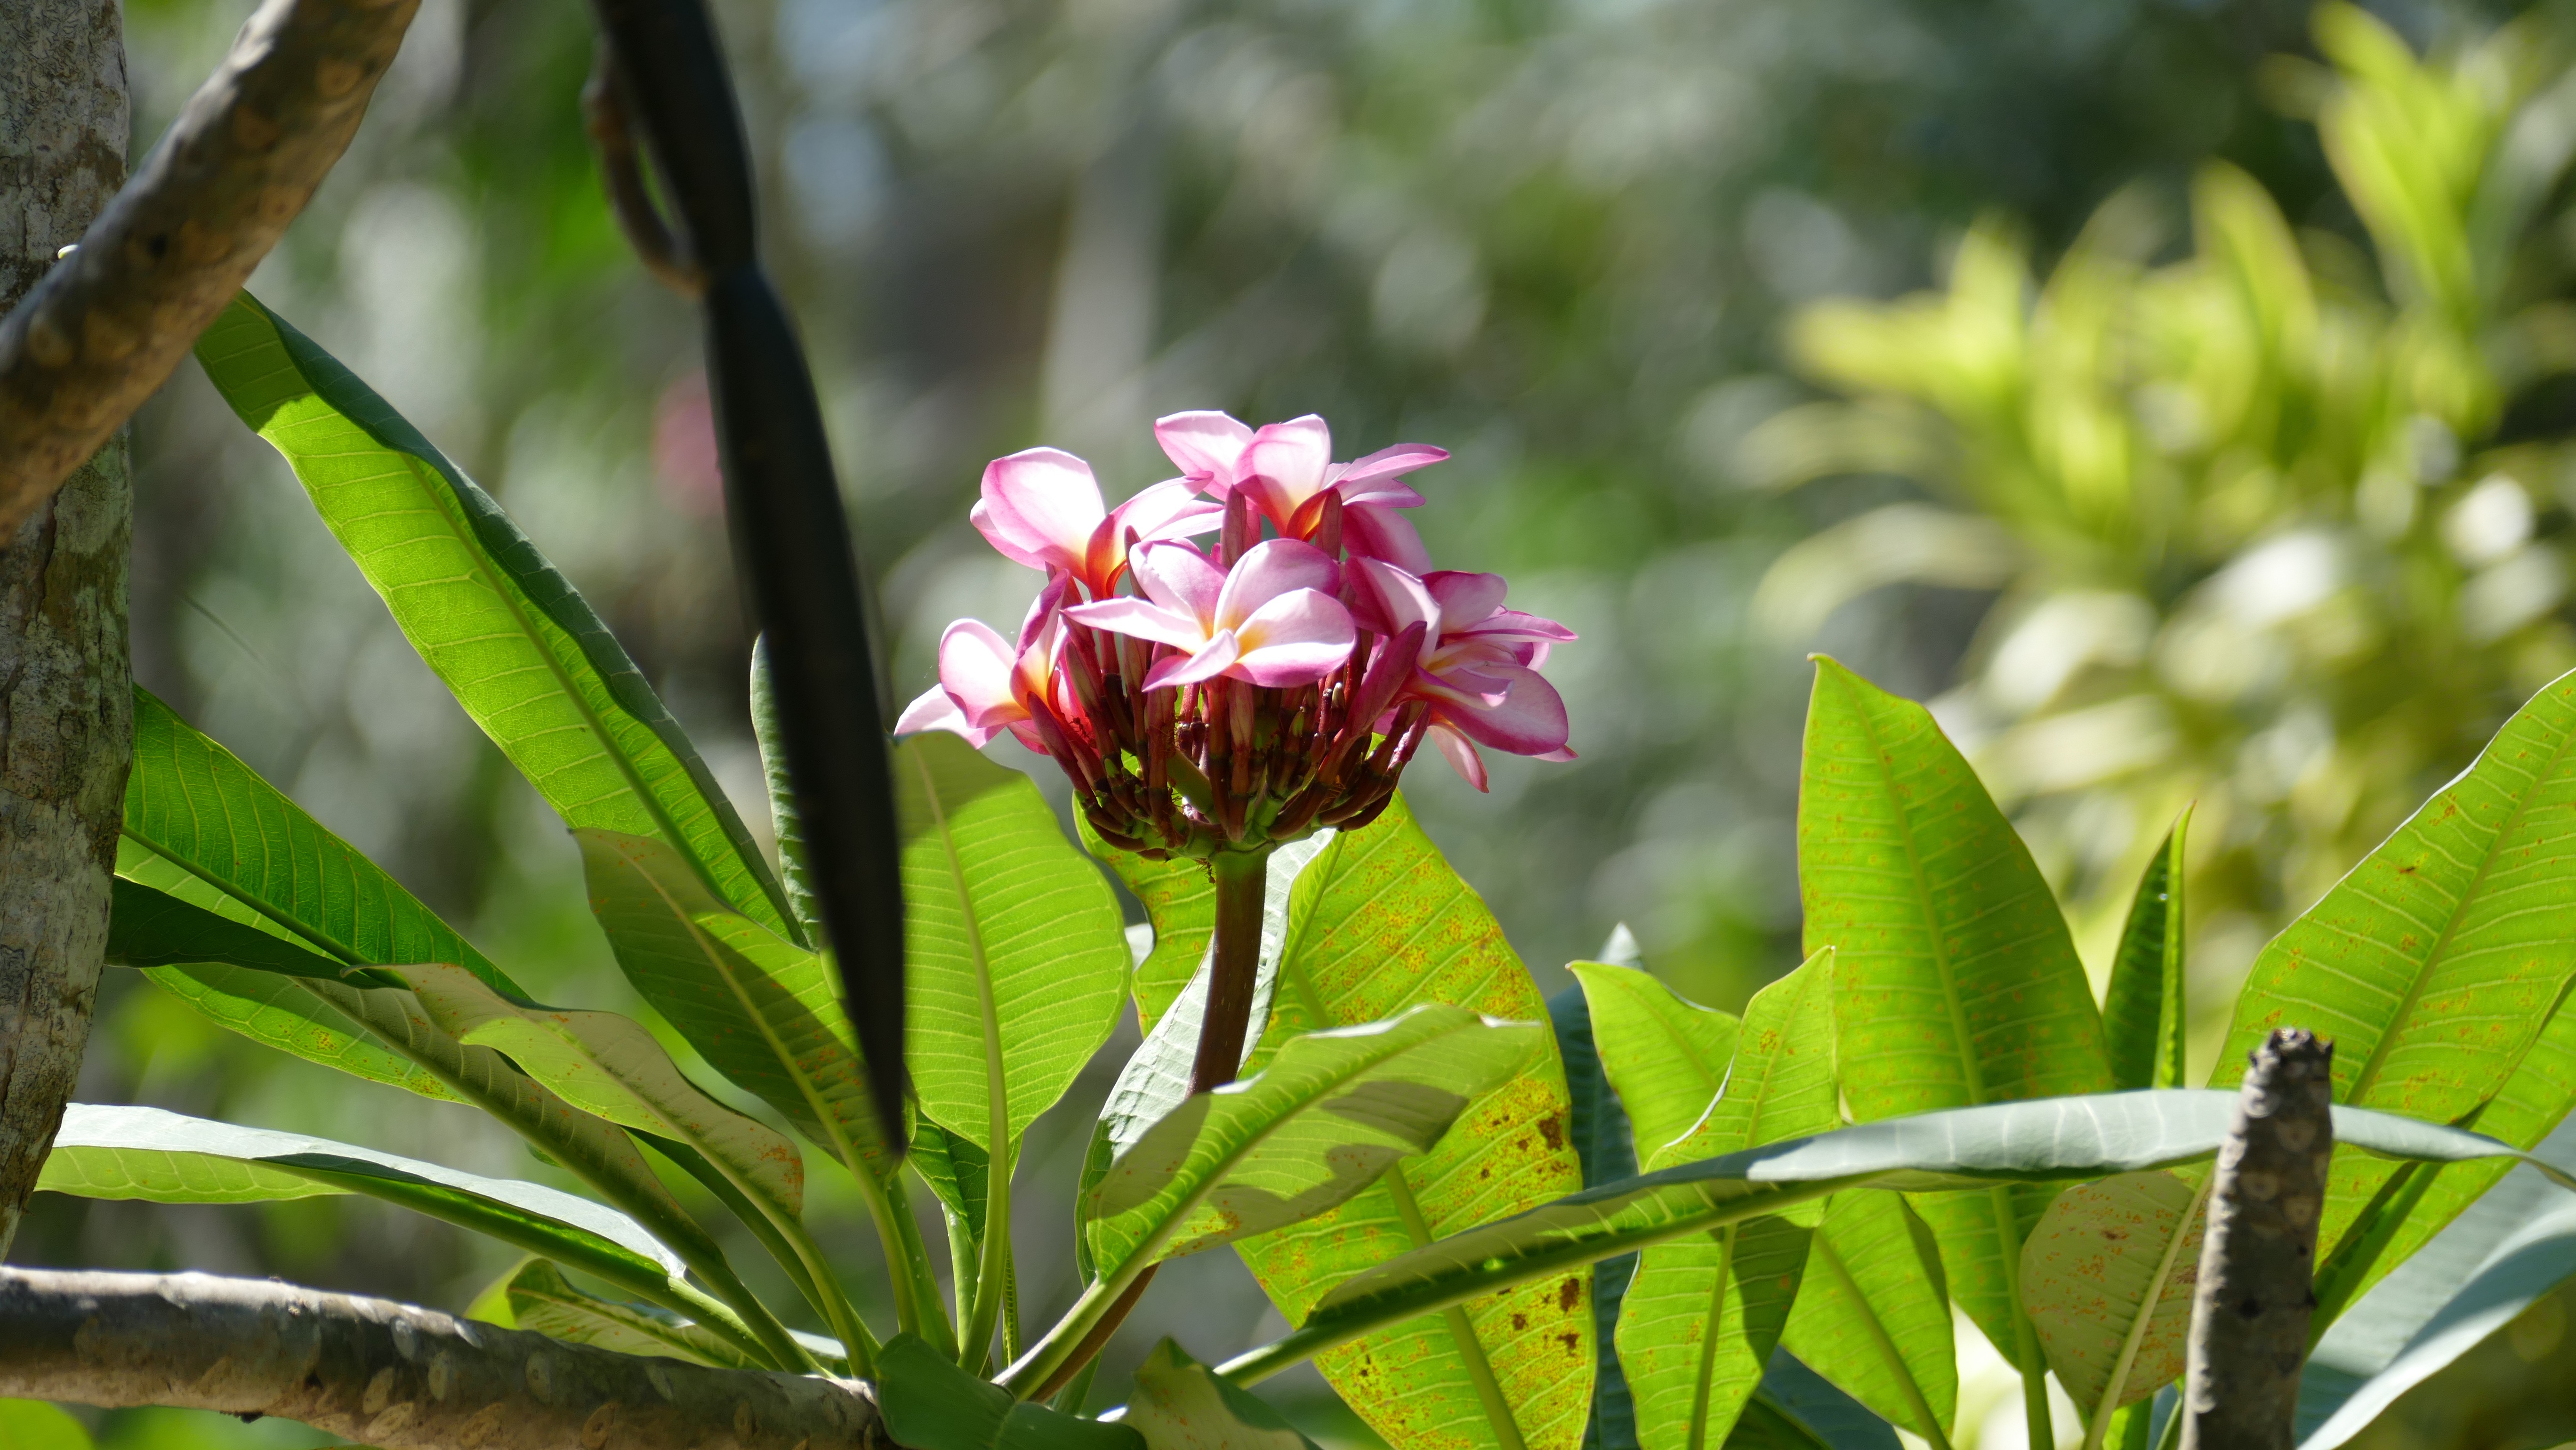
nature, blossom, plant, leaf, flower, bloom, summer, bush, tropical, botany, pink, flora, fauna, wildflower, shrub, bud, fragrance, macro photography, frangipani, flowering plant, temple tree, land plant